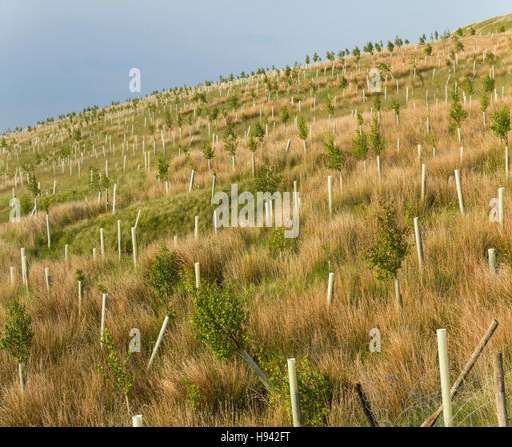
young deciduous trees planted on the lower western facing slopes